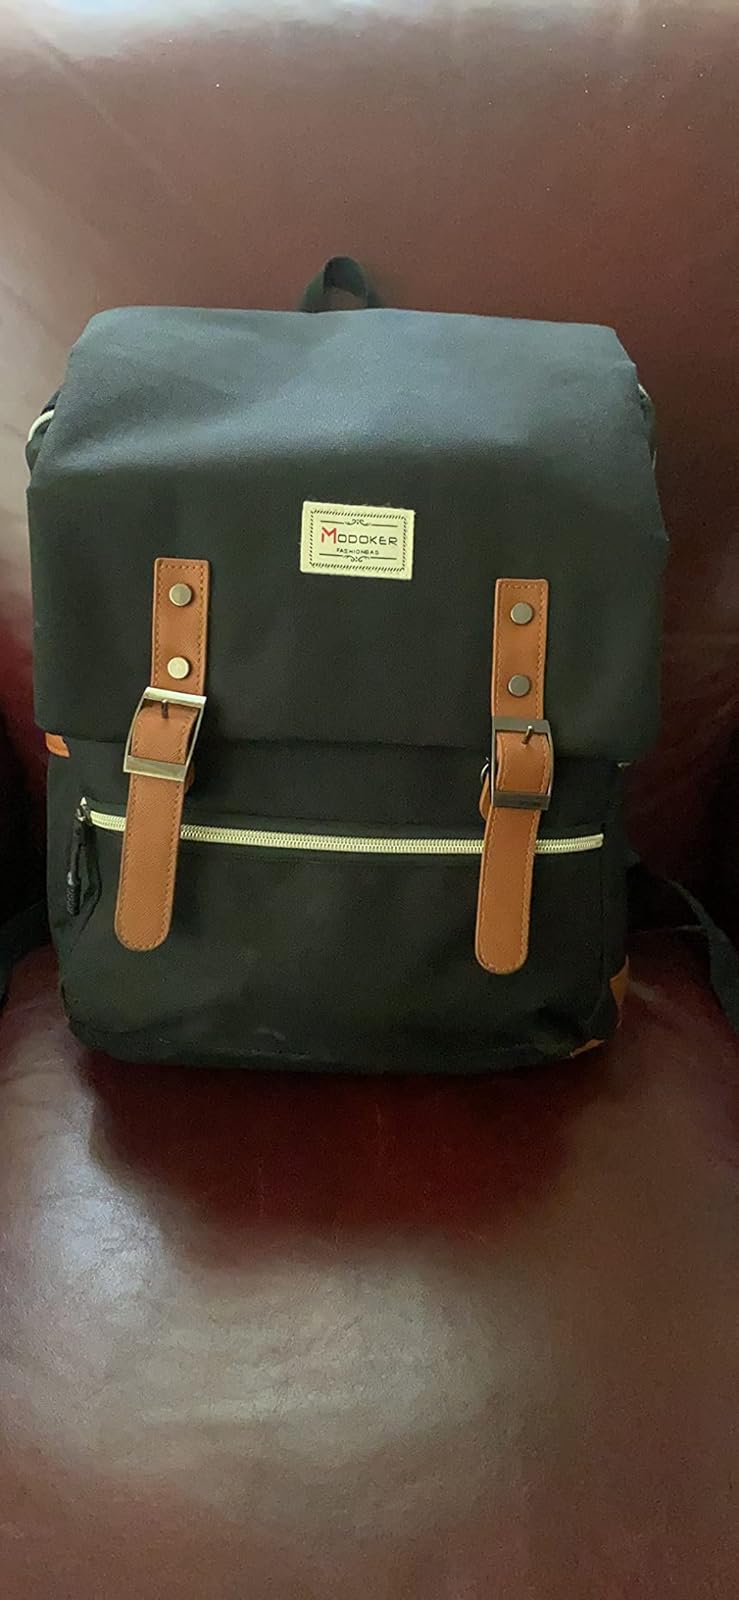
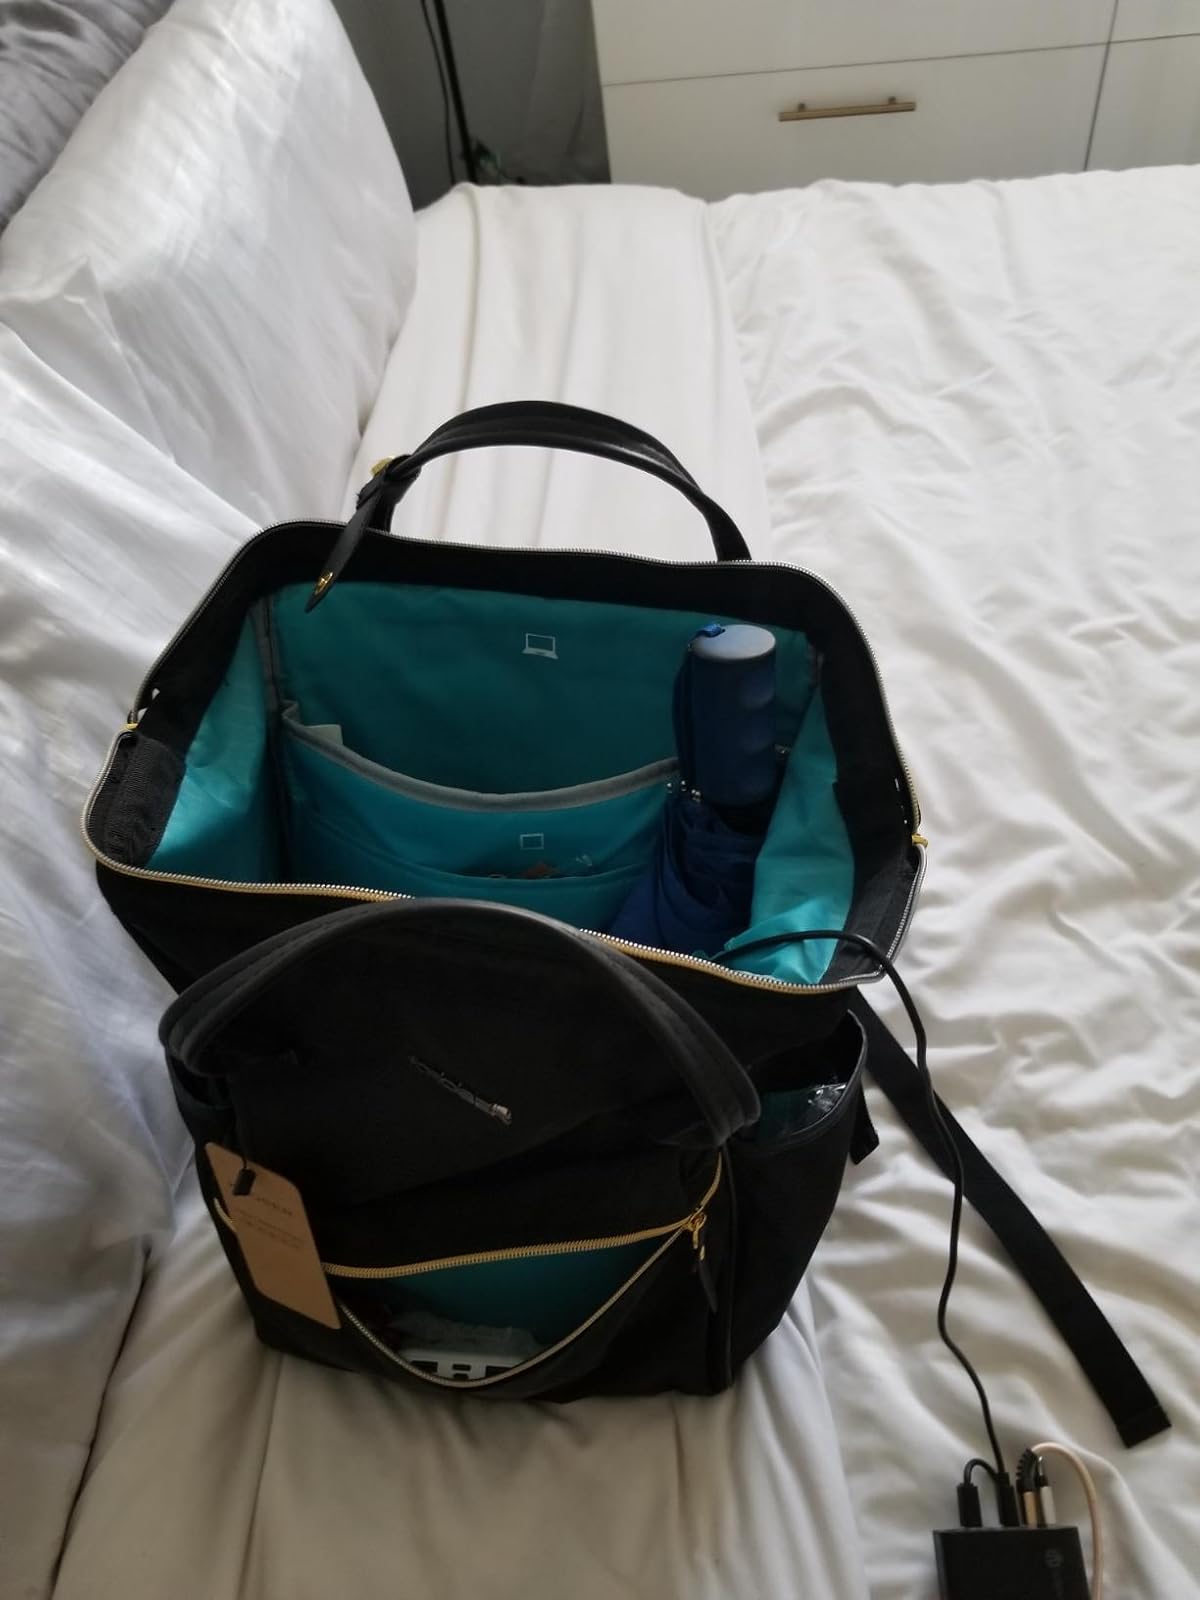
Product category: bag
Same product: no